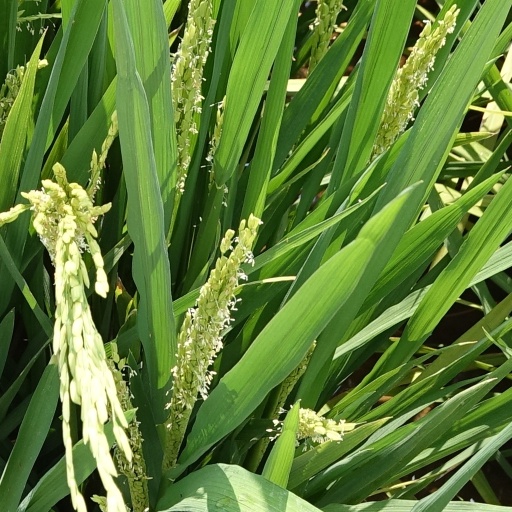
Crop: rice